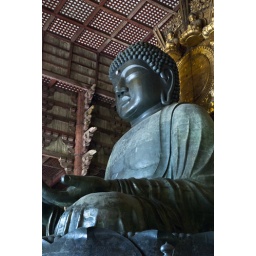
This is the Daibutsu (Buddha) at Todai-ji in Nara. He's 50m tall, housed in the largest wooden building in the world.